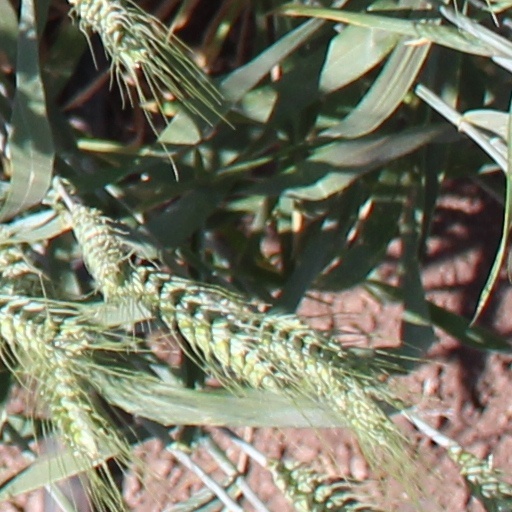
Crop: wheat